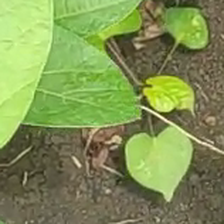
Weed species: Obscure_morning _glory(Ipomoea obscura)